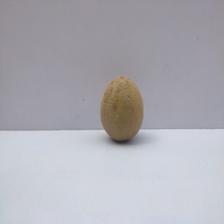
Size: Medium